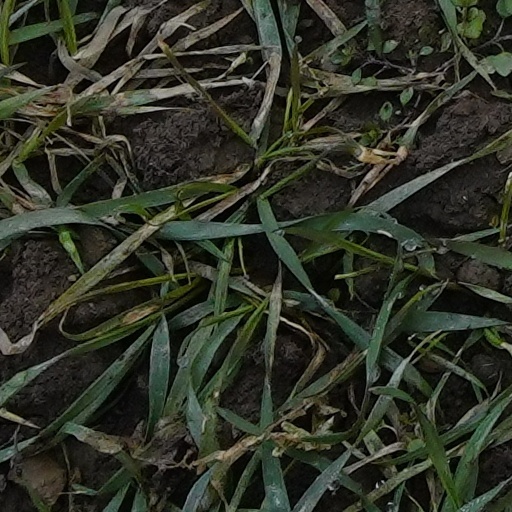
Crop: wheat